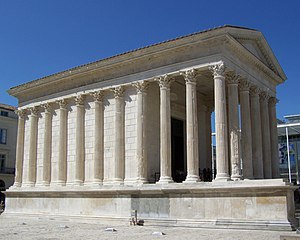
Romersk religion
Det romerske tempel Maison Carrée i Nîmes, Frankrig, ca 1. årh. f.Kr.
Romersk religion tog sin begyndelse i den traditionelle religion, der blev praktiseret af befolkningen i byen Rom og Tiberdalen i det centrale Italien. Da Rom var blevet centrum i et vidtstrakt imperium, kom romersk religion til at betegne en mængde meget forskelligartede kultfællesskaber og religioner, som alle blev dyrket af rigets indbyggere. De kilder vi i dag har til rådighed fortæller ikke meget om den tidligste romerske religion, som den var før 2. årh. f.Kr., og romersk religion var da allerede blevet så opblandet med især græske og etruskiske elementer, at det er meget svært at skelne, hvad der oprindeligt har været romersk. Den tidligste religion bar præg af animisme, idet så godt som alle fænomener, begivenheder og begreber fandtes personificeret i en guddom, og disse guder var aktive medspillere i dagliglivet.